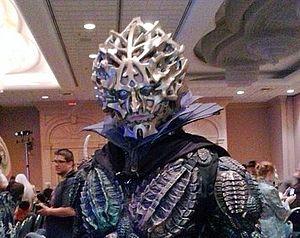
Dark Bane
La liste des personnages encyclopédiques de Star Wars recense les noms et les biographies simplifiées des principaux personnages présentés dans des encyclopédies consacrées à l'ensemble de la saga cinématographique et entièrement ou en grande partie centrées sur la présentation des personnages comme les Dossiers Officiels Star Wars, Les Héros de la saga de Simon Beecroft, l’Ultimate Star Wars de Ryder Windham ou L'encyclopédie des personnages de Beecroft et Hidalgo. Les personnages non présentés dans ces encyclopédies, même s'ils sont considérés par certains comme importants, sont exclus du recensement.